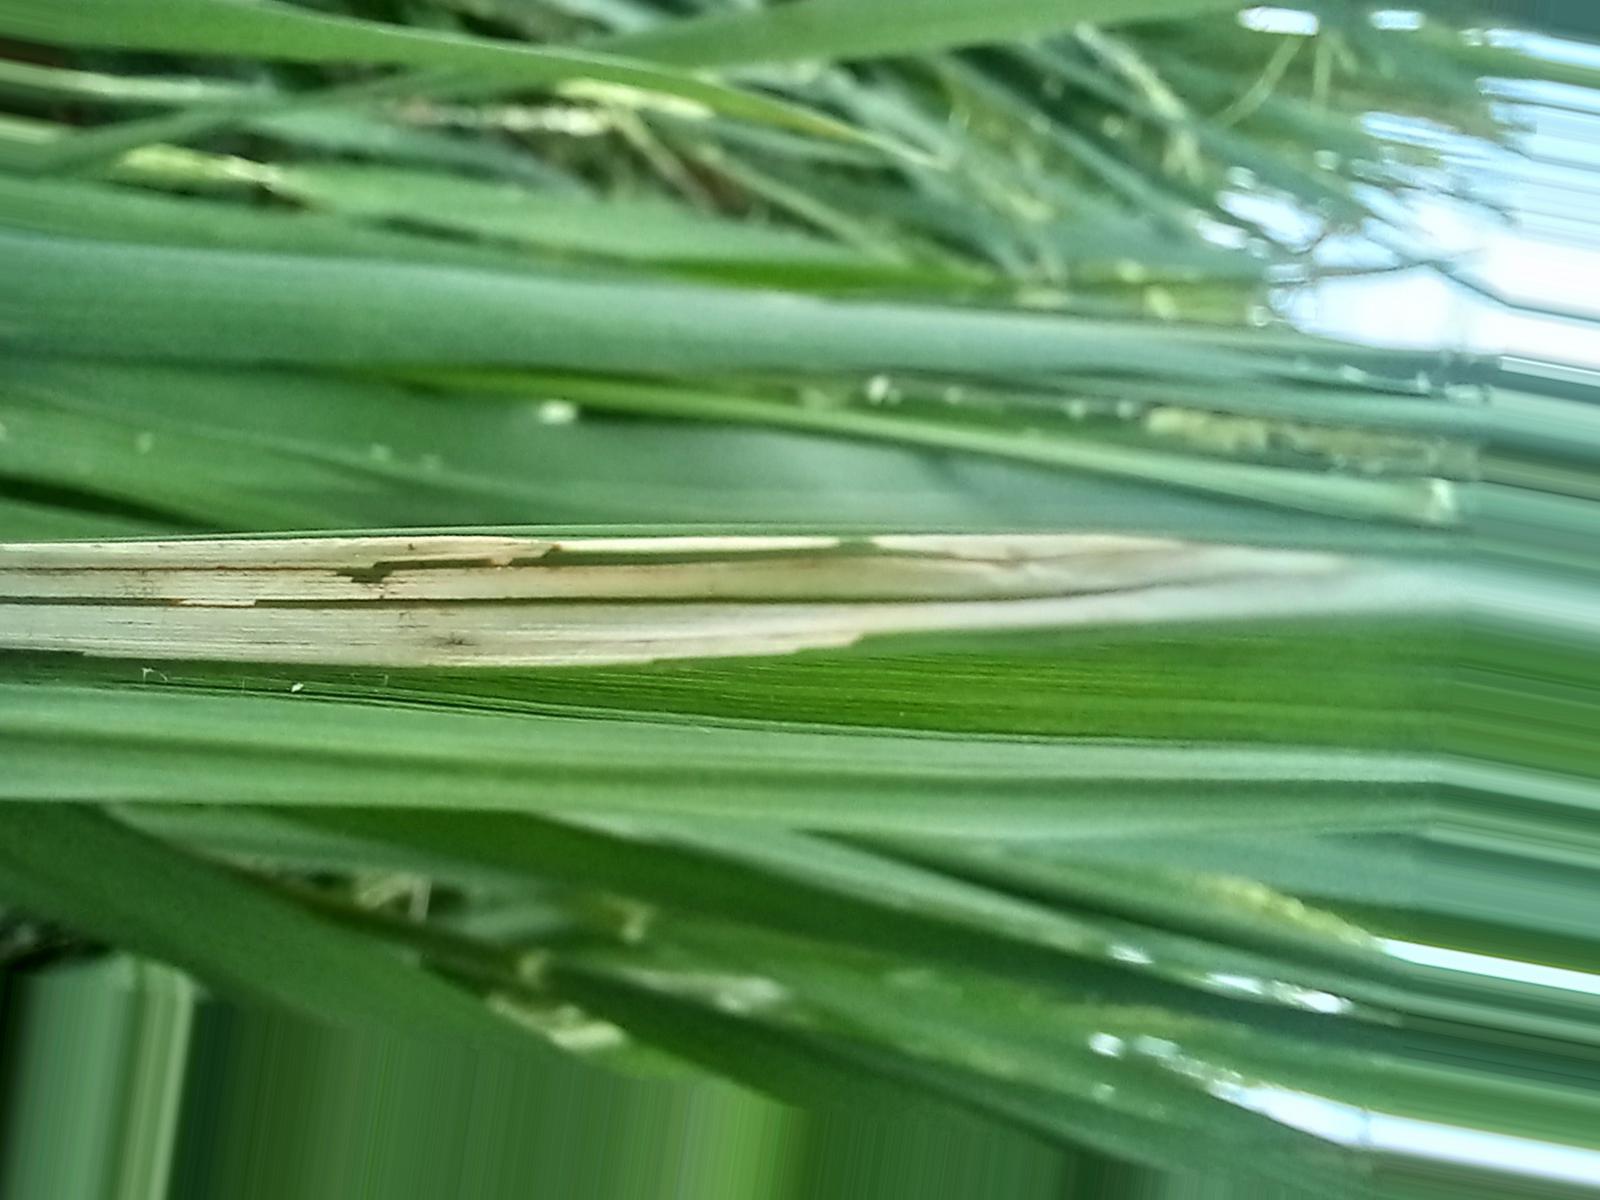
Nhãn: Sâu gai ( Hispa )